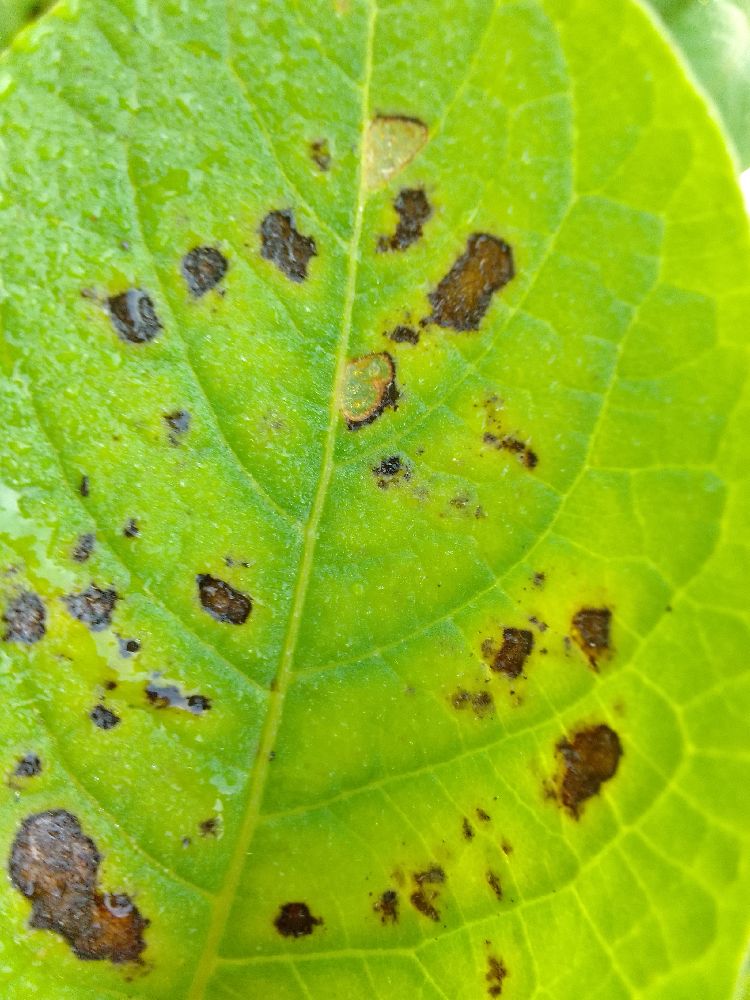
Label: Early blight